Roll Out Solar Array

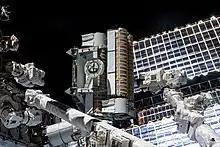
ISS-65 An iROSA in the grip of the Canadarm2 robotic arm

In June 2021, two new solar iROSA panels were installed on the International Space Station's P6 truss mast cans. The two operations took six hours each to complete and were carried out on three spacewalks by astronauts Shane Kimbrough and Thomas Pesquet. The new arrays were intended to give the station a total of 120 kilowatts of additional augmented power during daytime orbit.